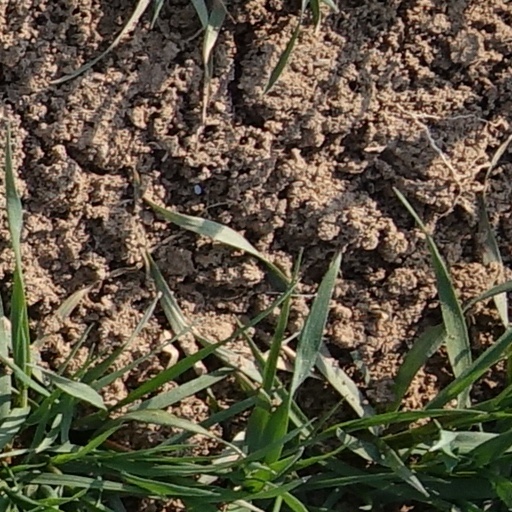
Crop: wheat